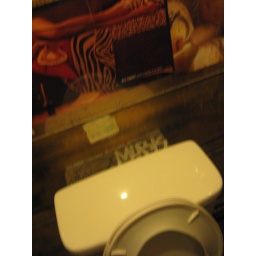
The bathroom of Pals bar in midcity